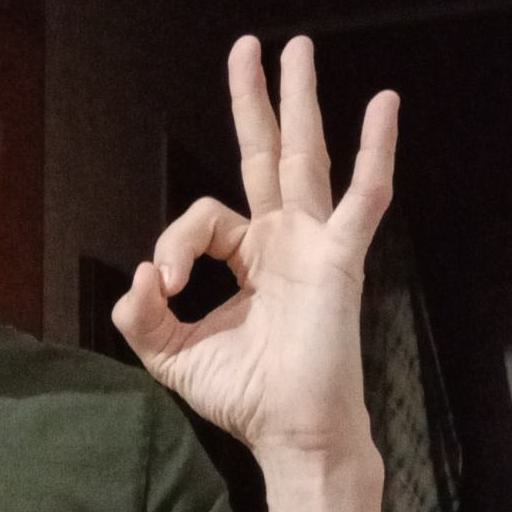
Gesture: ok